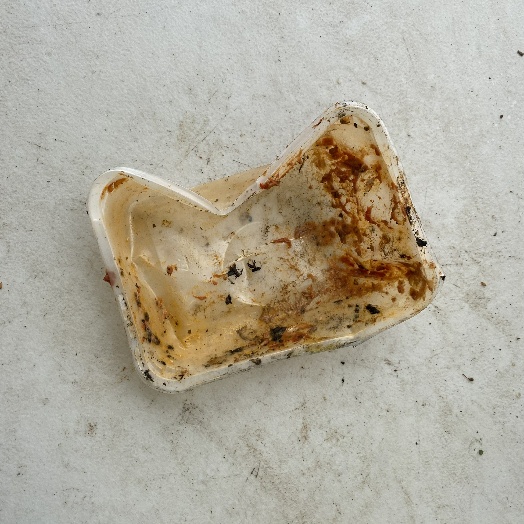
Label: Plastic